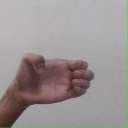
अक्षर: ख